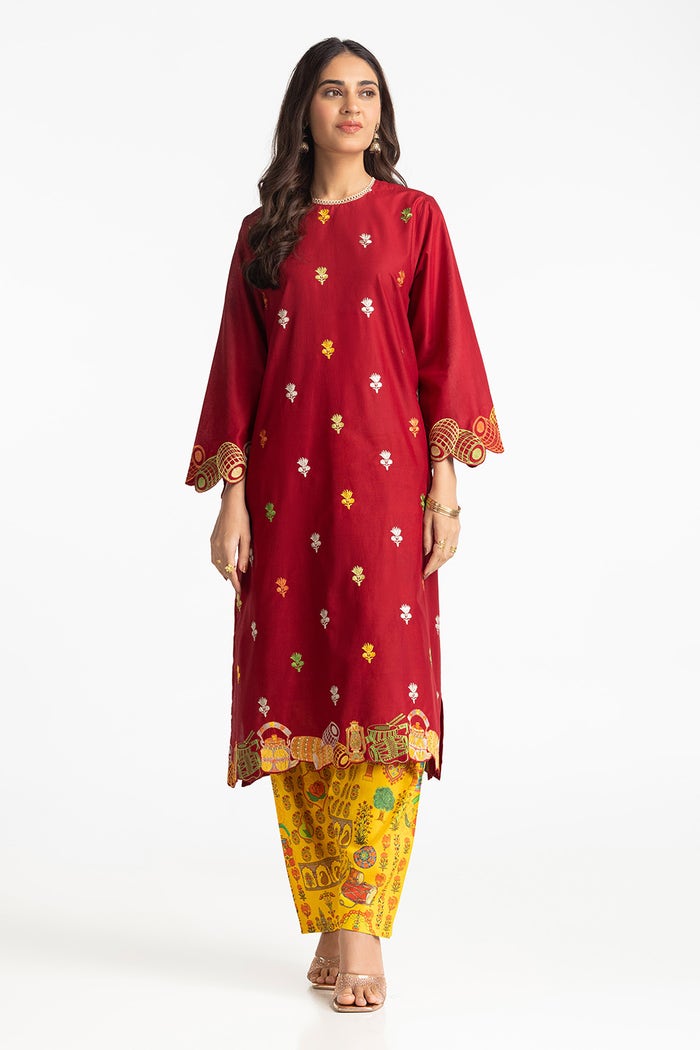
red multi embroidered kurta